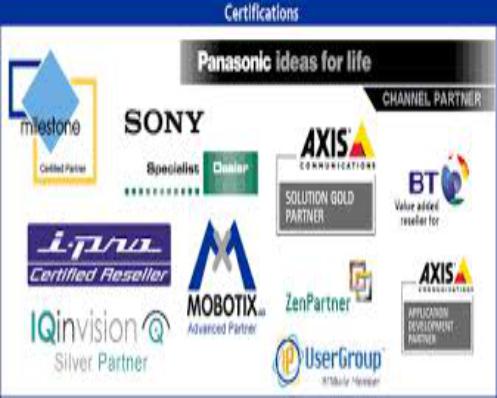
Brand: IQinVision
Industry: Electronic